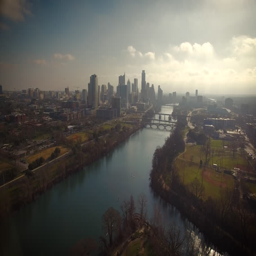
is featured in this beautiful early morning shot as the camera starts at a high altitude and then lowers while the camera pans up , keeping the city in focus